Alexandros Mavrokordatos

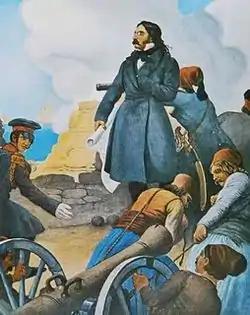
Alexandros Mavrokordatos by Peter von Hess.

He commanded the advance of the Greeks into western Central Greece the same year, and suffered a serious defeat at Peta on 16 July, but retrieved this disaster somewhat by his successful resistance to the First Siege of Missolonghi (November 1822 – January 1823). At Peta, Mavokordatos wanted a victory by his philhellene units and his Greek soldiers trained by the German philhellene Karl von Normann-Ehrenfels to show the advantages of professional military training to the Greeks. Mavorkordatos appointed Normann-Ehrenfels, formerly a captain in the Württemberg army his chief of staff. At the Astros assembly in 1823, Mavrokordatos did not seek office again, but had himself appointed as general secretary of the Executive, which made him responsible for the flow of paperwork both to and from the Executive. In 1823, Mavokordatos supported the Senate in its dispute with the Executive dominated by supporters of his rival Theodoros Kolokotronis. In 1824, Mavrokordatos welcomed Lord Byron to Greece and tried to persuade him to lead an attack on Navpaktos. In 1824, Mavrokordatos backed a plot by the American philhellene George Jarvis and the Scottish philhellene Thomas Fenton to murder his rival Odysseas Androutsos and Androutsos's brother-in-law Edward John Trelawny.